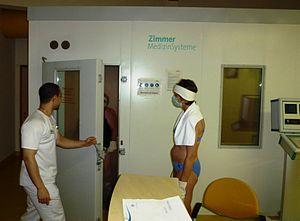
La cryothérapie est le traitement par le froid.